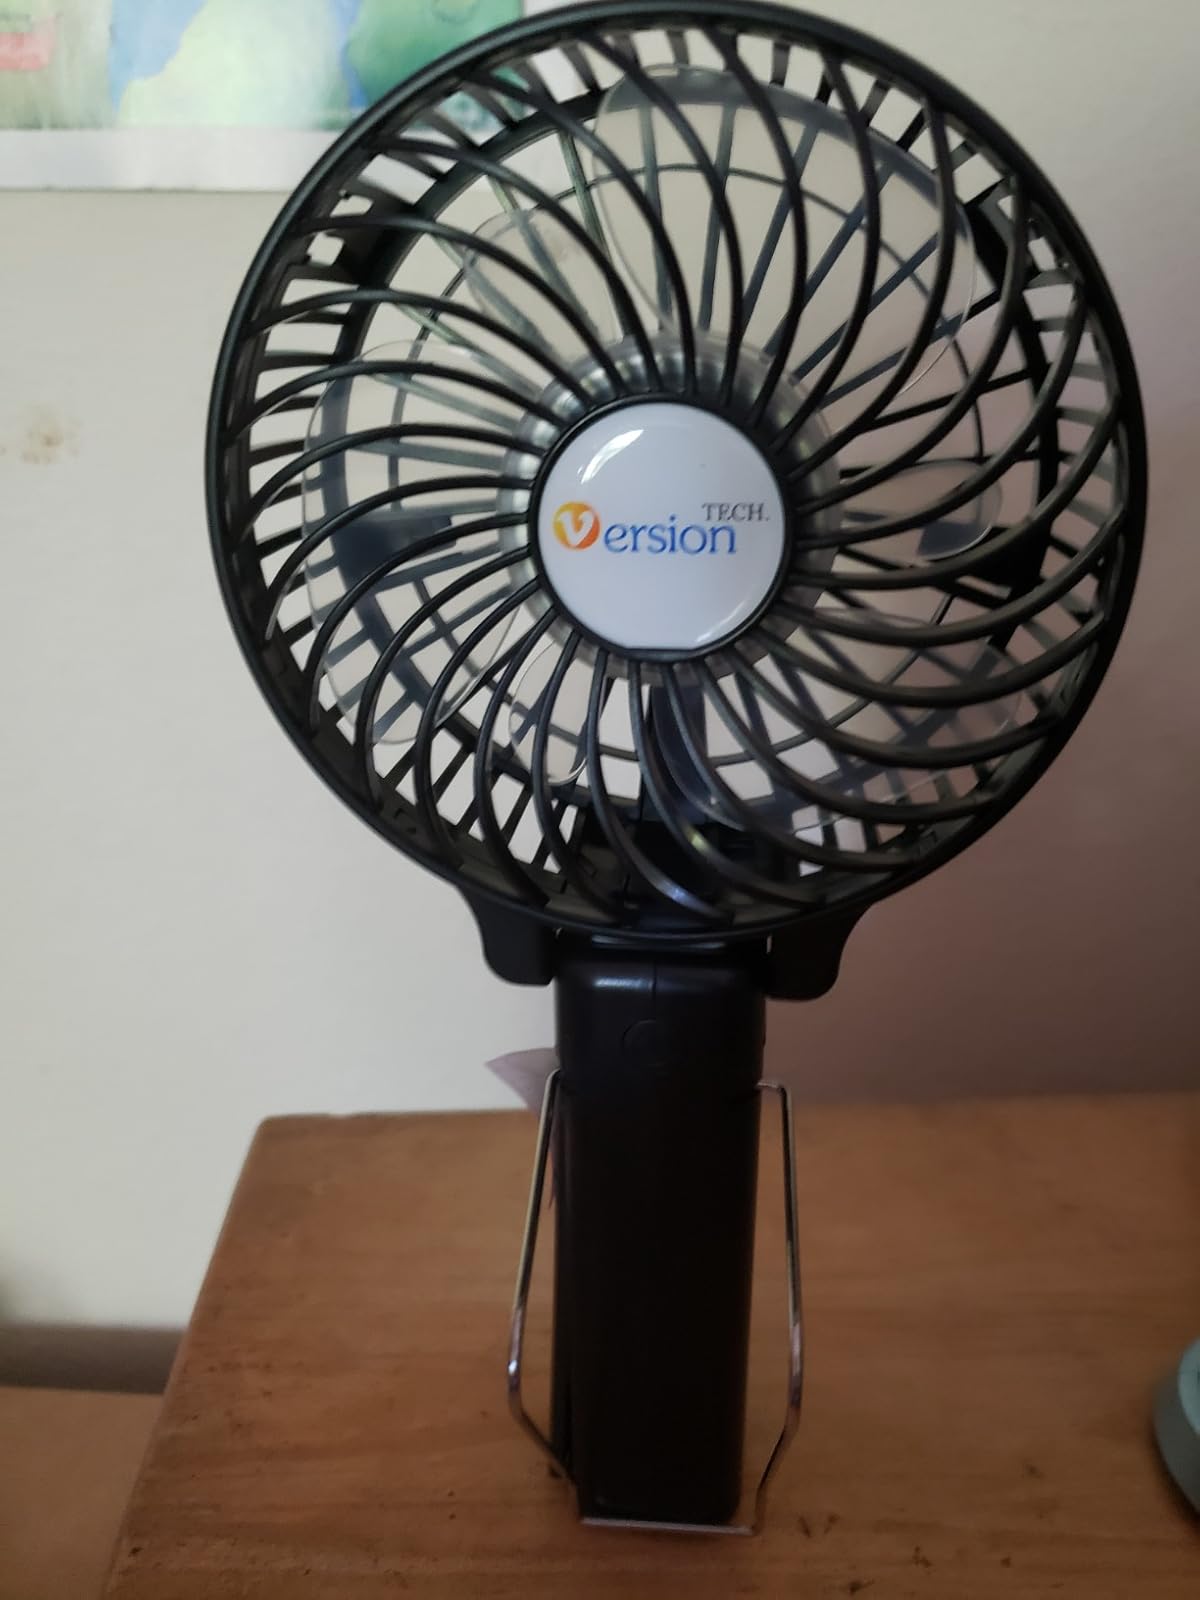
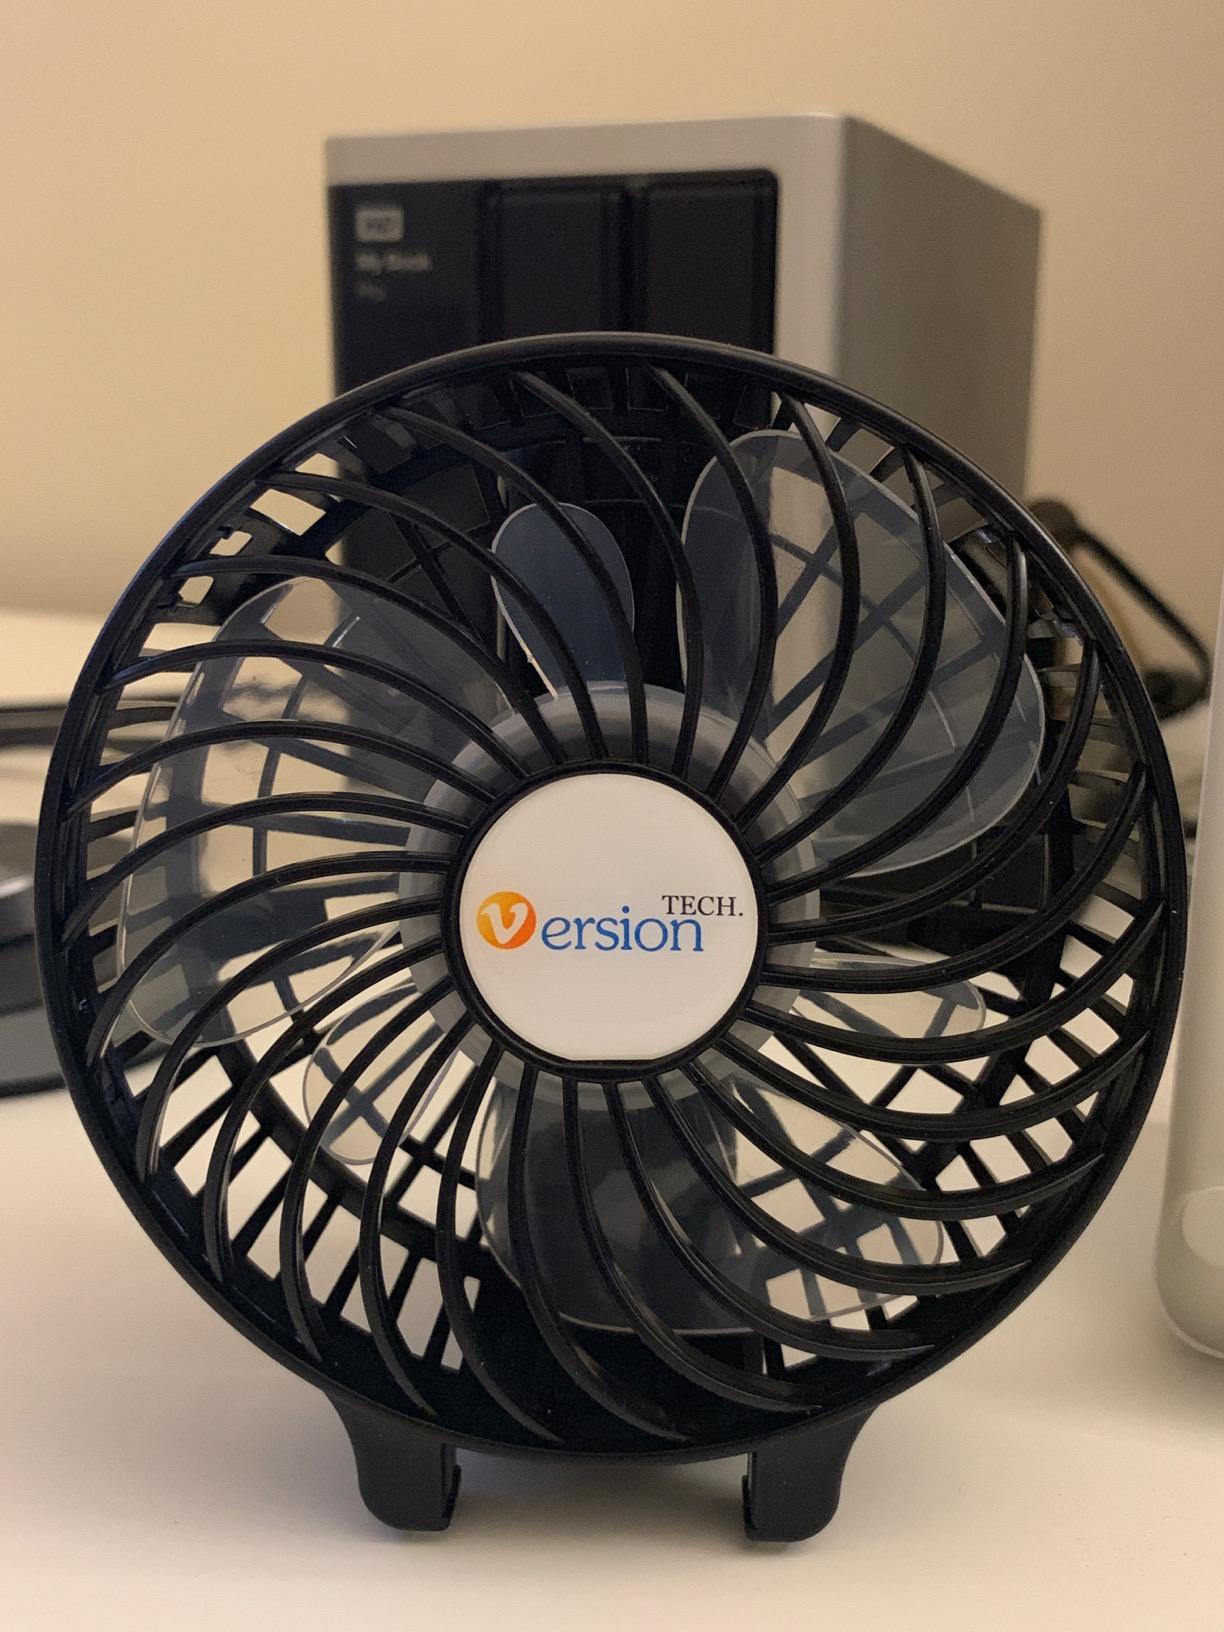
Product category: fan
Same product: yes